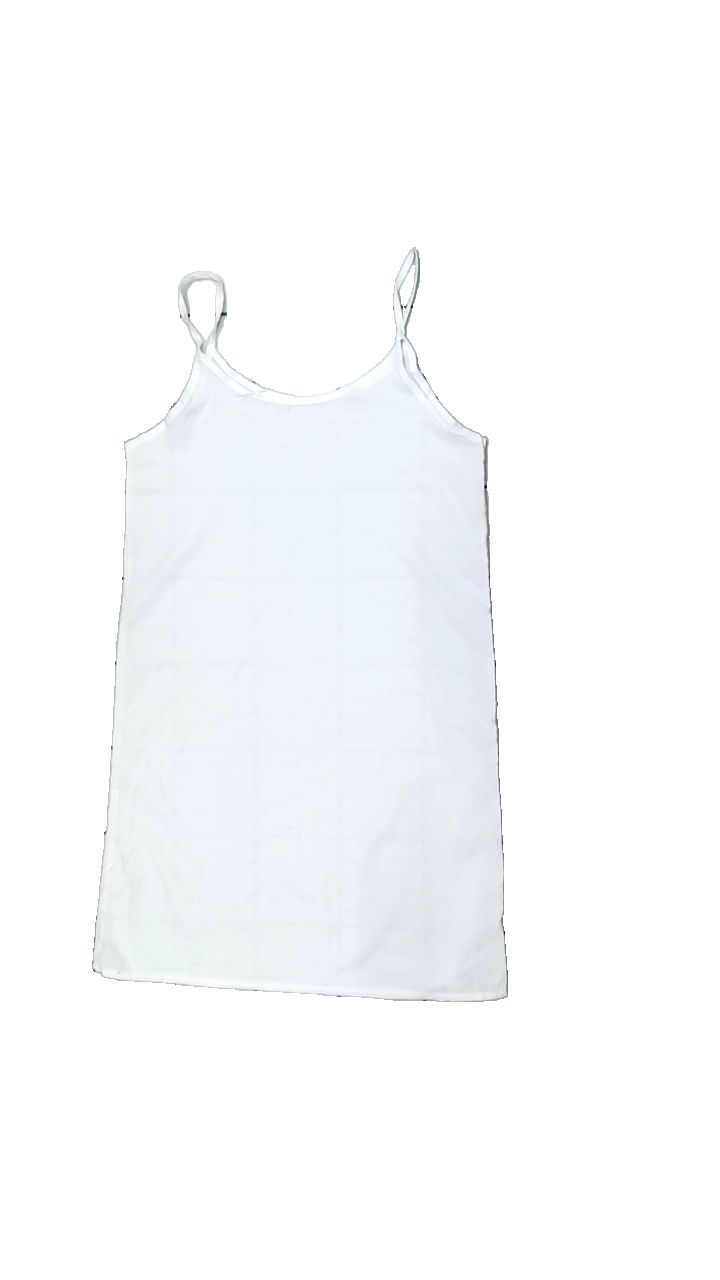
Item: Night Gown (Ladies)
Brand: Missing
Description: nattlinne
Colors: White
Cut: C-collar
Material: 100% polyester
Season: All
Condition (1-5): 4
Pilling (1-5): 5
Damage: smuts fläck
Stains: Minor
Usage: Export
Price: <50